Fort Ebey State Park

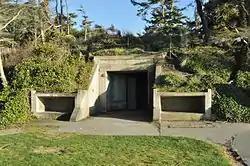
Entrance to 6-inch gun bunker at Fort Ebey

Fort Ebey State Park is a public recreation area occupying the site of former Fort Ebey on the west side of Whidbey Island, west of Coupeville in Island County, Washington, United States. The state park covers overlooking the Strait of Juan de Fuca and lies within the Ebey's Landing National Historical Reserve. It is managed by the Washington State Parks and Recreation Commission.